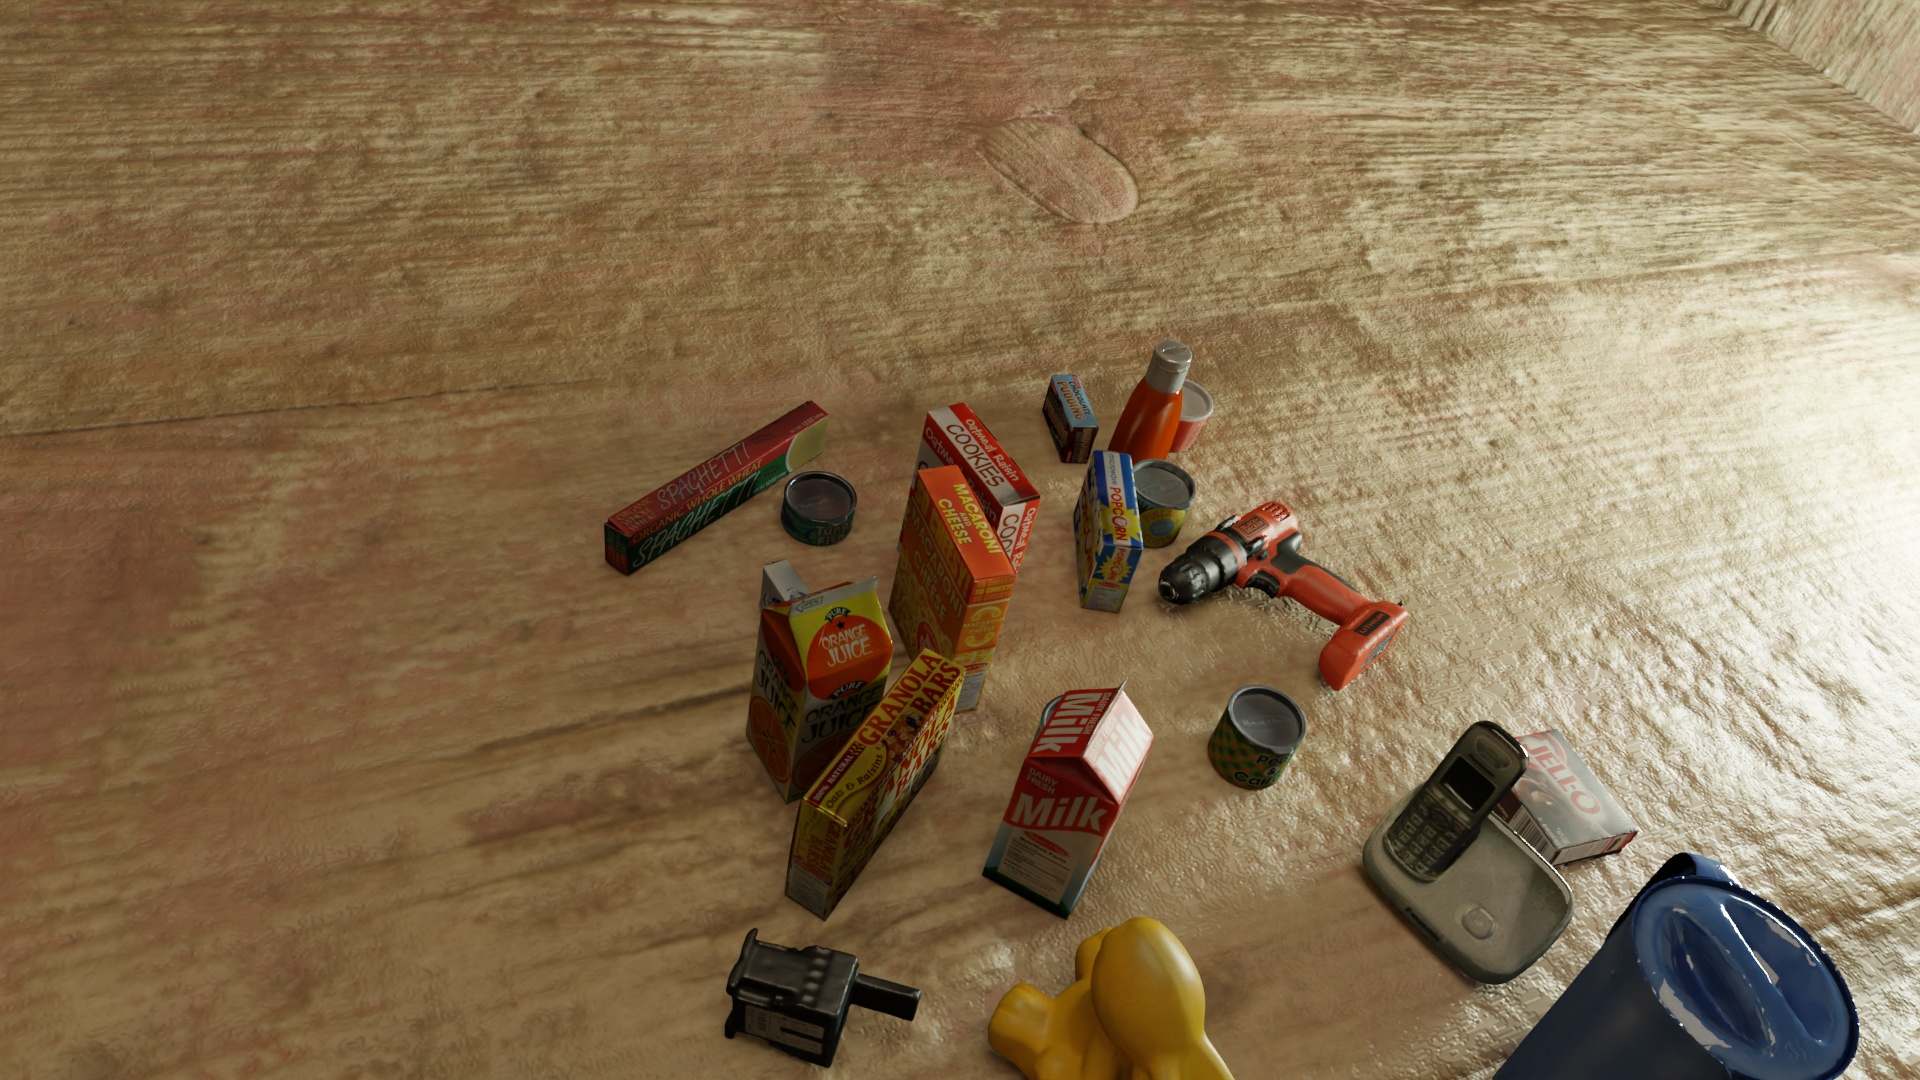
Question:
What are the eight normalized (x, y) image coordinates between 0 and 1 for the cuboid corners of the colorful can of tuna fish? Your answer should be a list of normalized (x, y) image coordinates between 0 and 1 with bottom face first then top face, all counter-clockwise.
Answer: [(0.399479, 0.468519), (0.418229, 0.516667), (0.452083, 0.498148), (0.432292, 0.450926), (0.401042, 0.444444), (0.420312, 0.492593), (0.454688, 0.475), (0.434375, 0.427778)]